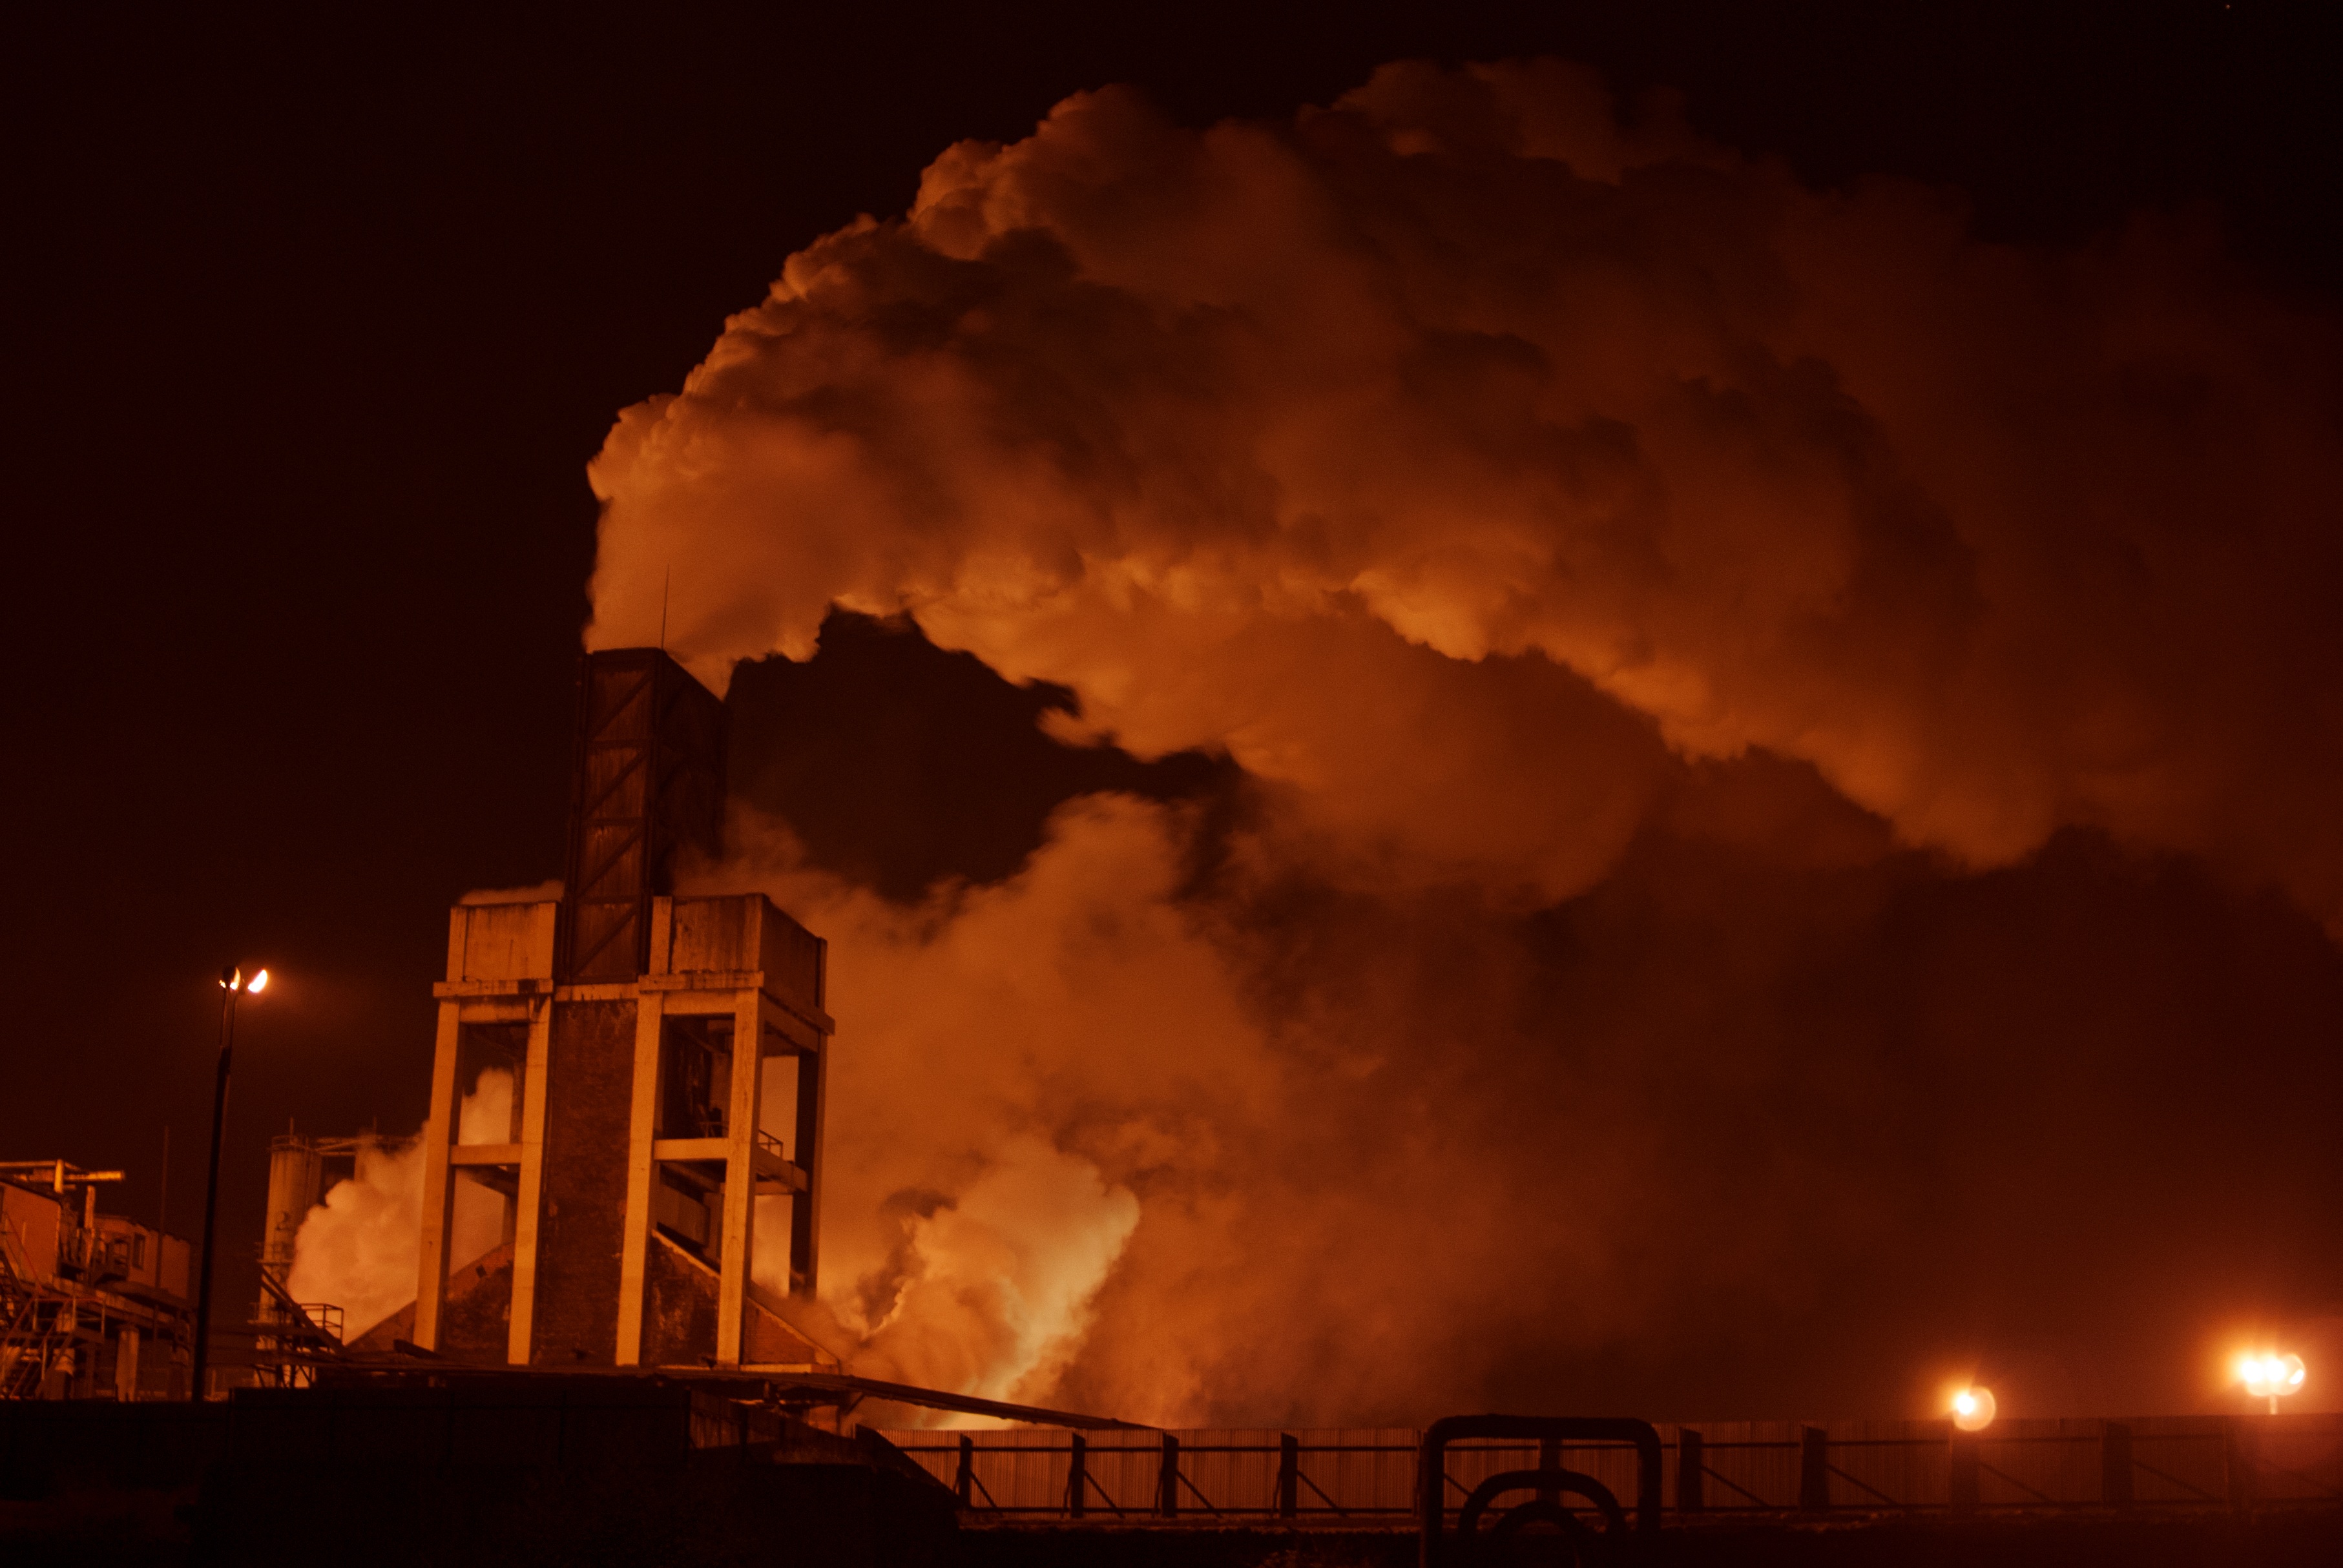
work, cloud, plant, technology, night, atmosphere, smoke, dusk, evening, equipment, fire, industrial, machine, machinery, factory, darkness, industry, manufacturing, engineering, production